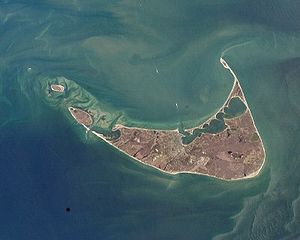
Nantucket / Geologi og geografi
NASA satellite Image of Nantucket Island
Nantucket er en ø 48,3 km syd for Cape Cod, Massachusetts, i USA. Sammen med de mindre øer Tuckernuck og Muskeget udgør den kommunen Nantucket, Massachusetts og Nantucket County. Surfside på Nantucket er den sydligst beliggende bosættelse i staten Massachusetts.